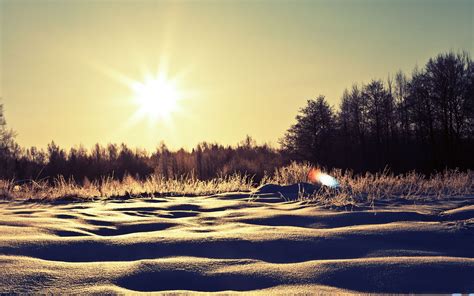
Weather: snow or frosty